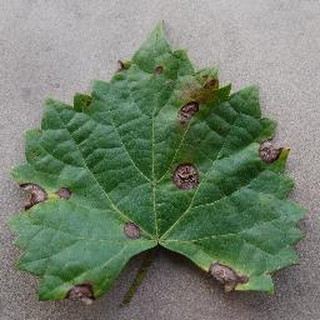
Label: grape_black_rot